List of appearances of the Moon in fiction

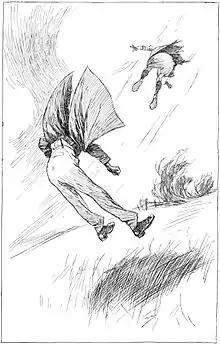
In "The First Men in the Moon" (1901), H. G. Wells imagines gravitational shielding.

The narrator is a London businessman named Bedford who withdraws to the countryside to write a play, by which he hopes to alleviate his financial problems. Bedford rents a small countryside house in Lympne, in Kent, where he wants to work in peace. He is bothered every afternoon, however, at precisely the same time, by a passer-by making odd noises. After two weeks Bedford accosts the man, who proves to be a reclusive physicist named Mr. Cavor. Bedford befriends Cavor when he learns he is developing a new material, "cavorite", which can negate the force of gravity.